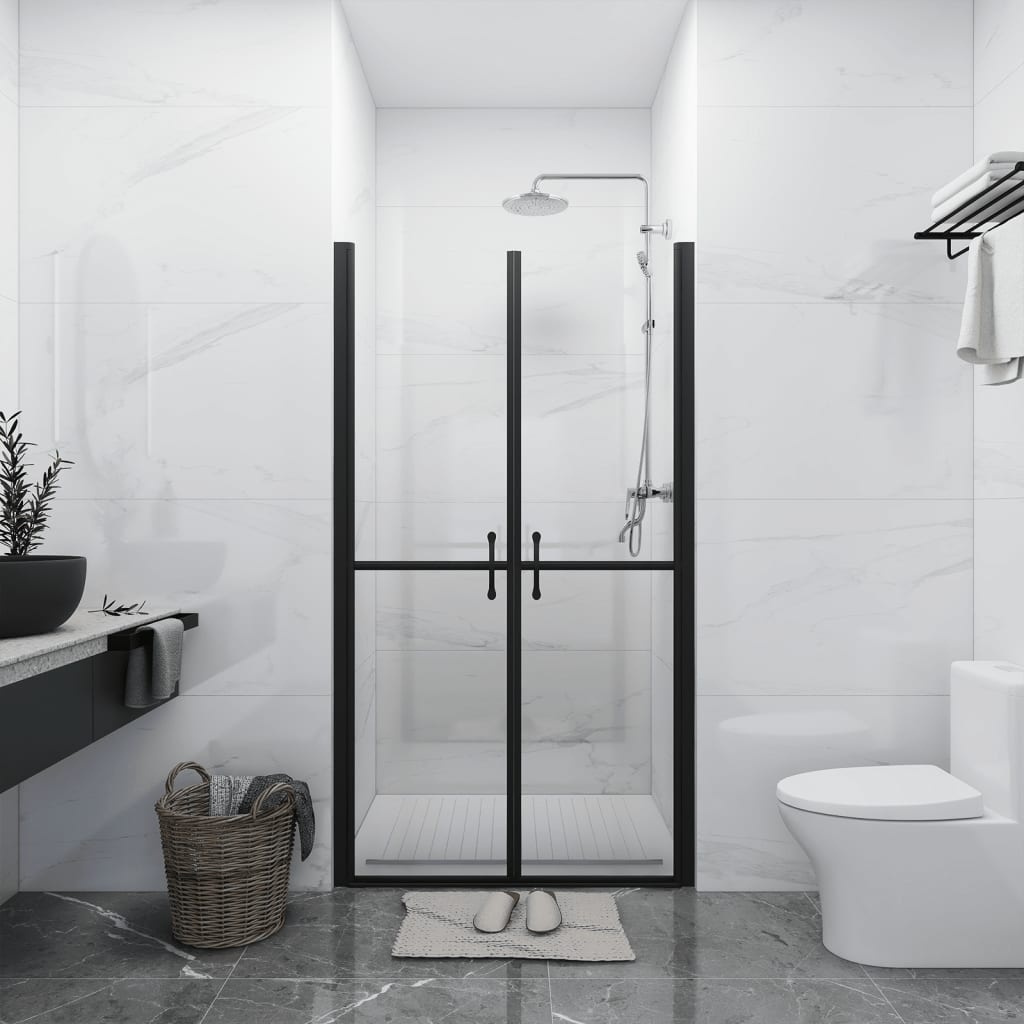
vidaXL átlátszó ESG zuhanyajtó (93-96) x 190 cm
Brand: vidaXL
Egyedi zuhanyajtónk elegyíti a stílust és a funkcionalitást, miközben kényelmes és könnyű bejutást biztosít a zuhanyzóba. Az alumíniumkeret és az ESG (egyrétegű biztonsági üveg) panelek, valamint a modern fogantyúk letisztult megjelenéssel ruházzák fel a zuhanykabint, miközben elegáns stílust kölcsönöznek a fürdőszobának. A hozzátartozó szerelőanyagokkal könnyen összeszerelhető. Kérjük, vegye figyelembe, hogy a zuhanytálcát a szállítmány nem tartalmazza. Anyaga: ESG (egyrétegű biztonsági üveg), alumínium Mérete: (93-96) x 190 cm (Szé x Ma) Szélessége 93-96 cm között állítható Átlátszó üveg vastagsága: 5 mm Modern fogantyúk A felszereléshez szükséges tartozékokat is tartalmazza A zuhanytálcát a szállítmány nem tartalmazza A gyermekeket felügyelni kell, hogy ne játsszanak a készülékkel. Tartsa távol a gyerekeket az összeszerelési területtől. Figyelem: Használat előtt figyelmesen olvassa el az utasításokat, és őrizze meg további hivatkozás céljából.
Category: Hardware > Plumbing > Plumbing Fixture Hardware & Parts > Shower Parts > Shower Doors & Enclosures > Sliding Doors